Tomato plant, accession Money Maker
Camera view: horizontal (90 deg, fisheye); turntable rotation: 210 degrees
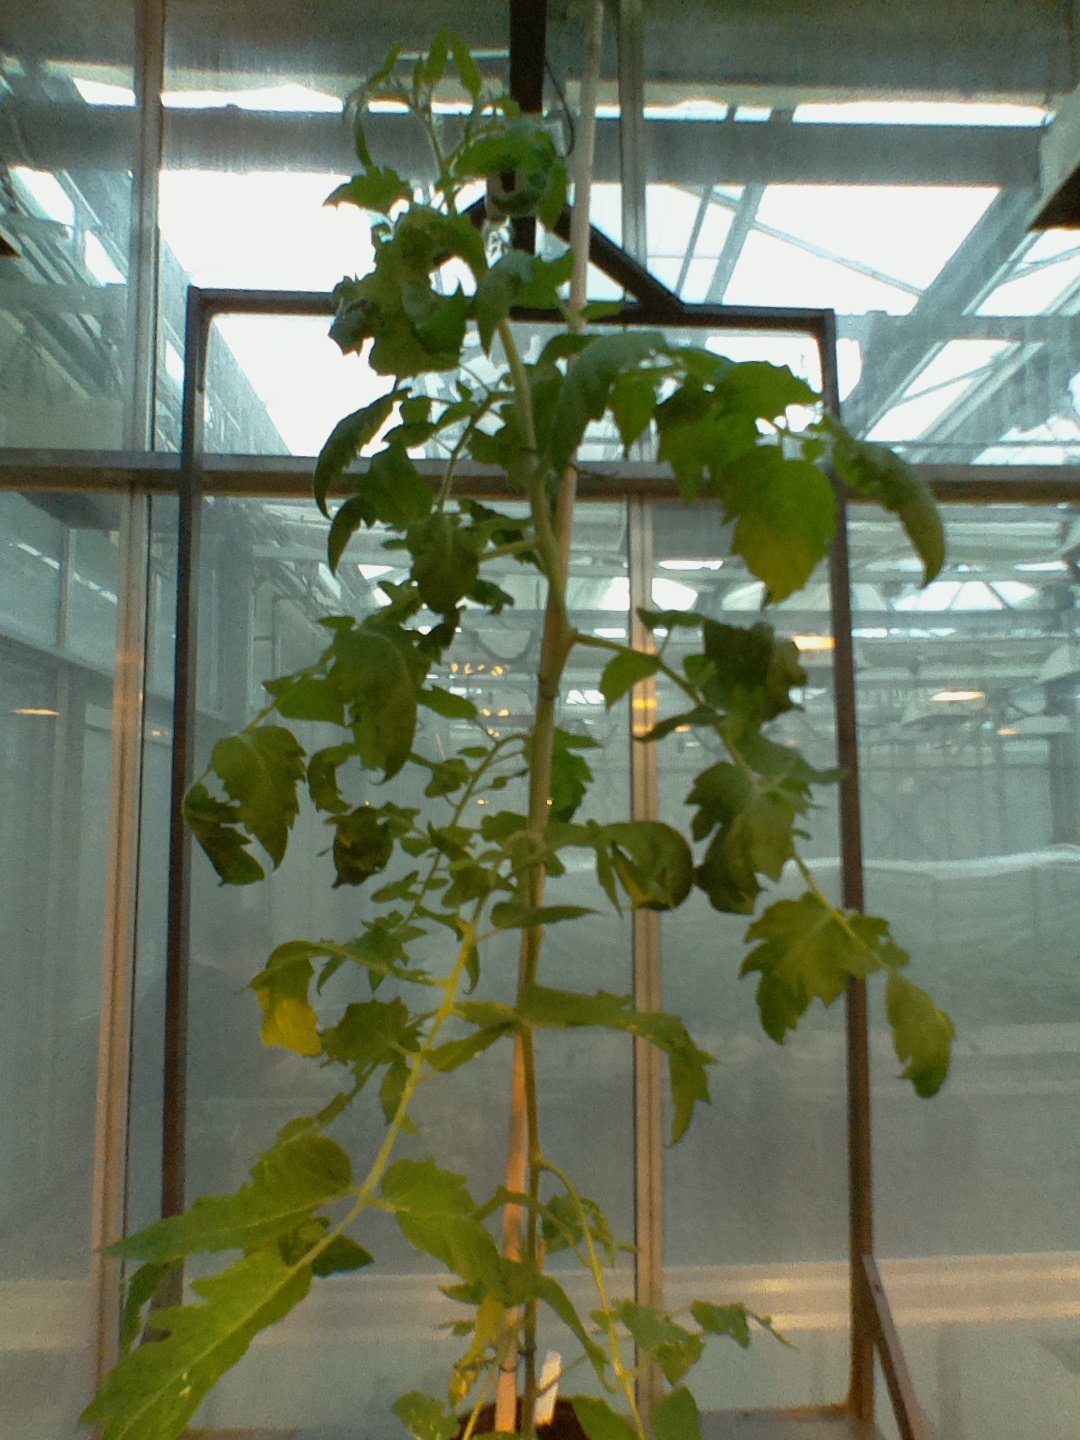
BBCH growth stage 62: 20%-30% of flowers open